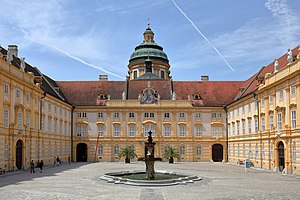
Stift Melk
Den indre gård i klosteret.
Stift Melk er et historisk benediktinerkloster i den østrigske by Melk i delstaten Niederösterreich, og er et af verdens mest berømte klostre. Det ligger på en høj klippe ved Donau, og ligger endvidere i området Wachau, der er opført på UNESCO's verdensarvsliste i 2000.